Sony TC-50

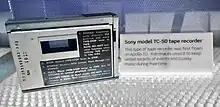
Sony TC-50 cassette tape recorder on display at the Houston Space Center

NASA furnished every astronaut with a Sony TC-50 from Apollo 7 in 1968 onward. Procured to facilitate the recording of personal mission logs, negating the need for additional paper work, the TC-50 was also used by astronauts to play their favorite mixtapes in the Apollo spacecraft. "Rather than blast off with only blank cassettes, the astronauts took tapes that had been pre-filled with music befitting their tastes" and recorded over them as the mission advanced forward. Neil Armstrong, Buzz Aldrin, and several other astronauts were provided with cassette recordings by Al Bishop and Hollywood producer Mickey Kapp.